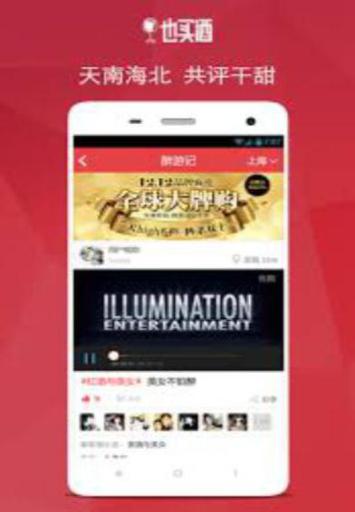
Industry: Food